Dannii Minogue

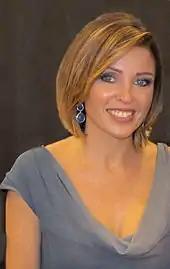
Minogue in 2010

In 2007, Minogue was hired by Simon Cowell to become a judge on the Seven Network talent show "Australia's Got Talent" along with Red Symons and Tom Burlinson. It was after this series that Minogue was offered the role on "The X Factor UK" after Cowell thought she proved good as a judge on "Australia's Got Talent". She returned to the panel for seasons two and three in 2008 and 2009. "Australia's Got Talent" returned for a fourth season in 2010, and Minogue was the only original judge to remain on the panel as producers revamped the series. Brian McFadden and Kyle Sandilands took the places of Red Symons and Tom Burlinson. Minogue also returned for the fifth season in 2011 and the sixth season in 2012. In November 2012, it was announced that Minogue would not be returning for the seventh season in an attempt to reboot the show. She was replaced by Geri Halliwell in the Nine Network's version of the show.